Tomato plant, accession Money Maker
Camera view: tilt-top (135 deg); turntable rotation: 330 degrees
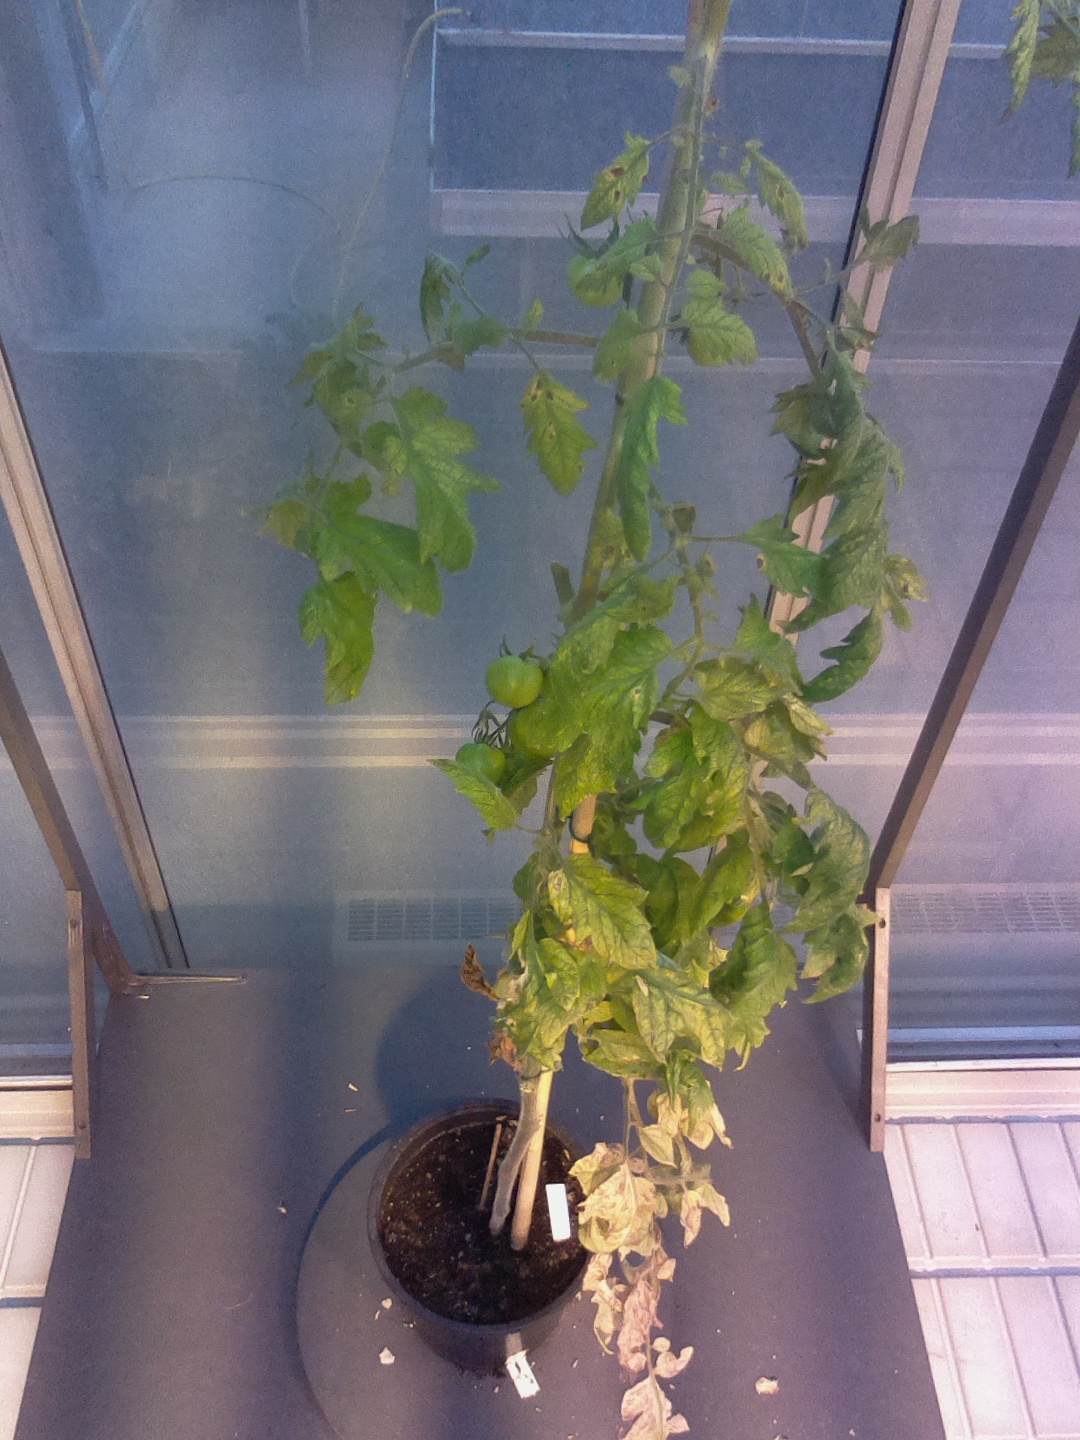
BBCH growth stage 79: 90% -100% of final fruit size